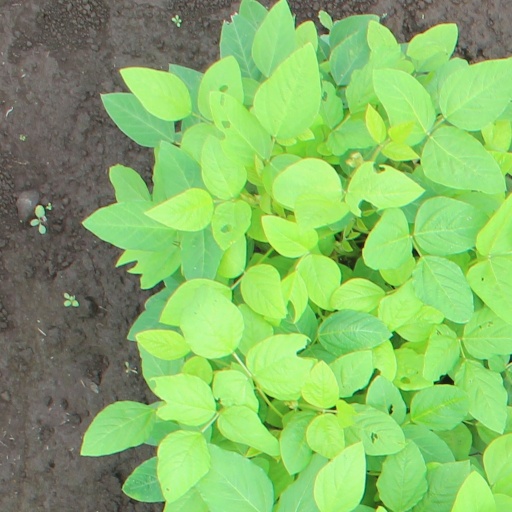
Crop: soybean